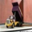
Label: truck